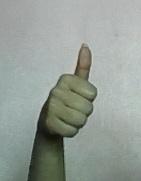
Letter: aleff